The Green Road (Enright novel)

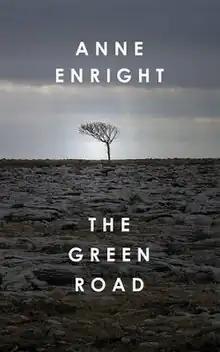
First UK edition

The Green Road is a 2015 novel by Irish author Anne Enright. It is the sixth novel by Enright and concerns the lives of the Madigan family - four children and their mother Rosaleen. A critical success, it was called "virtuosic" by "Telegraph" critic Anthony Cummins.